Ireland–NATO relations

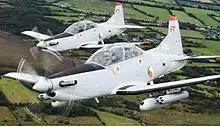
The Irish Air Corps relies on a single-engine turboprop Pilatus PC-9 trainer aircraft, which cannot fly at the speed of modern jet aircraft

The Irish Air Corps, the air force element of the Irish Defence Forces, is widely perceived as incapable of defending Ireland's airspace due to a significant lack of funding, equipment, training and personnel. Its role is mainly limited to fisheries protection in support of the Irish Naval Service, and non-military air services such as policing, air ambulance, VIP transport, search and rescue and logistical support. As Ireland is not a member of NATO it does not benefit from integrated European military radar detection systems nor NATO-level equipment. The Air Corps does not have the ability to intercept fast jet aircraft, and previous air incursions have seen the British Royal Air Force (RAF), a NATO ally, respond to and escort unwelcome aircraft out of Irish-controlled airspace.